Drive Slow

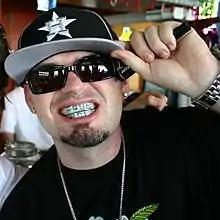
Paul Wall believed he was being "Punk'd" before recording his guest appearance on the song.

Paul Wall revealed that his verse on "Drive Slow" was originally the first verse the rapper wrote for his single "Sittin' Sidewayz" (2005). However, he thought the rhymes "didn't really go hand-in-hand with that beat" despite liking them, and decided to save the verse for a future collaboration with "someone big like Slim Thug". After he had made grills for West and been in a Houston studio with him, Paul Wall ended up connecting with him for a collaboration. He admitted that the two of them collaborating on a song "was unbelievable" due to West's iconic status, recalling him and a friend being confronted by two detectives as he got off the plane at Los Angeles International Airport (LAX) to meet up with West. Paul Wall elaborated, explaining because of them not having "anything illegal" in their bags that they questioned if the detectives were "for real" and said he expected "to get "Punk'd"". Later, the driver of his car to the studio was pulled over by a police officer for skipping a red light while Paul Wall was in the back seat and he confessed to thinking, "They didn't get me in the airport because how I handled them, but now they playing. They really punking me." Paul Wall revealed that he persuaded the officer to let him leave by saying he was late for a studio session with West and the officer eventually let him go to the studio while telling him, "This has nothing to do with you." After the collaboration had been recorded, Paul Wall recalled that he did not believe it was included on "Late Registration" until DJ Drama contacted him.